Miketz

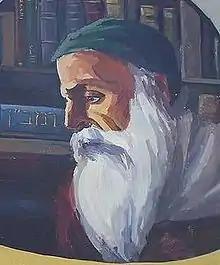
Naḥmanides

The Zohar taught that a dream is a sixtieth part of prophecy, and so forms the sixth grade removed from prophecy, which is the grade of Gabriel, the supervisor of dreams. The Zohar taught that as a normal dream proceeds from that grade, there is not a dream that is not intermingled with it some spurious matter, so that it is a mixture of truth and falsehood. Hence, all dreams follow their interpretation, as Genesis 41:13 says, "And it came to pass, as he interpreted to us, so it was," for since the dream contains both truth and falsehood, the word has power over it, and therefore it is advisable that every dream should be interpreted sensibly.